Urizen

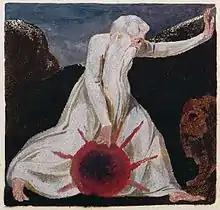
Urizen striding through a darkened space. The William Blake Archive identifies the image as describing "the episode in which "Urizen explor'd his dens / Mountain, moor, & wilderness, / With a globe of fire lighting his / journey" (The First Book of Urizen plate 22, Erdman page 81)." This illustration comes from Blake's "Small Book of Designs", one of his illuminated art books, that wasn't printed in mass (though some images are comparable to those in other works). This illustration is object 7 and plate 23 of "Small Book of Designs", which is currently held by the British Museum.

In Blake's later myth, Urizen is one of the four Zoas, the fourfold division of the central god. The other three represent aspects of the trinity and he represents the fallen, Satanic figure although he is also the creator figure. Among the Zoas, he represents the south and the concept of reason. He is described as what binds and controls the universe through creating laws. He is connected to his Emanation known as Ahania, the representation of pleasure, and he is opposed to the Zoa named Urthona, the representation of Imagination. His name can mean many things, from "Your Reason" or a Greek word meaning "to limit". Urizen originates in the beginning of Blake's version of Genesis. He was the entity created when a voice said that light should be born, and he was the fourth child of the characters Albion and Vala. He is said to represent the Heavenly host, but he experiences a Satanic fall in that he desired to rule. He is motivated by his pride and becomes a hypocrite. When Albion asks for him, Urizen refuses and hides, which causes him to experience his fall. After his fall, Urizen set about creating the material world and his jealousy of mankind brought forth both Wrath and Justice.